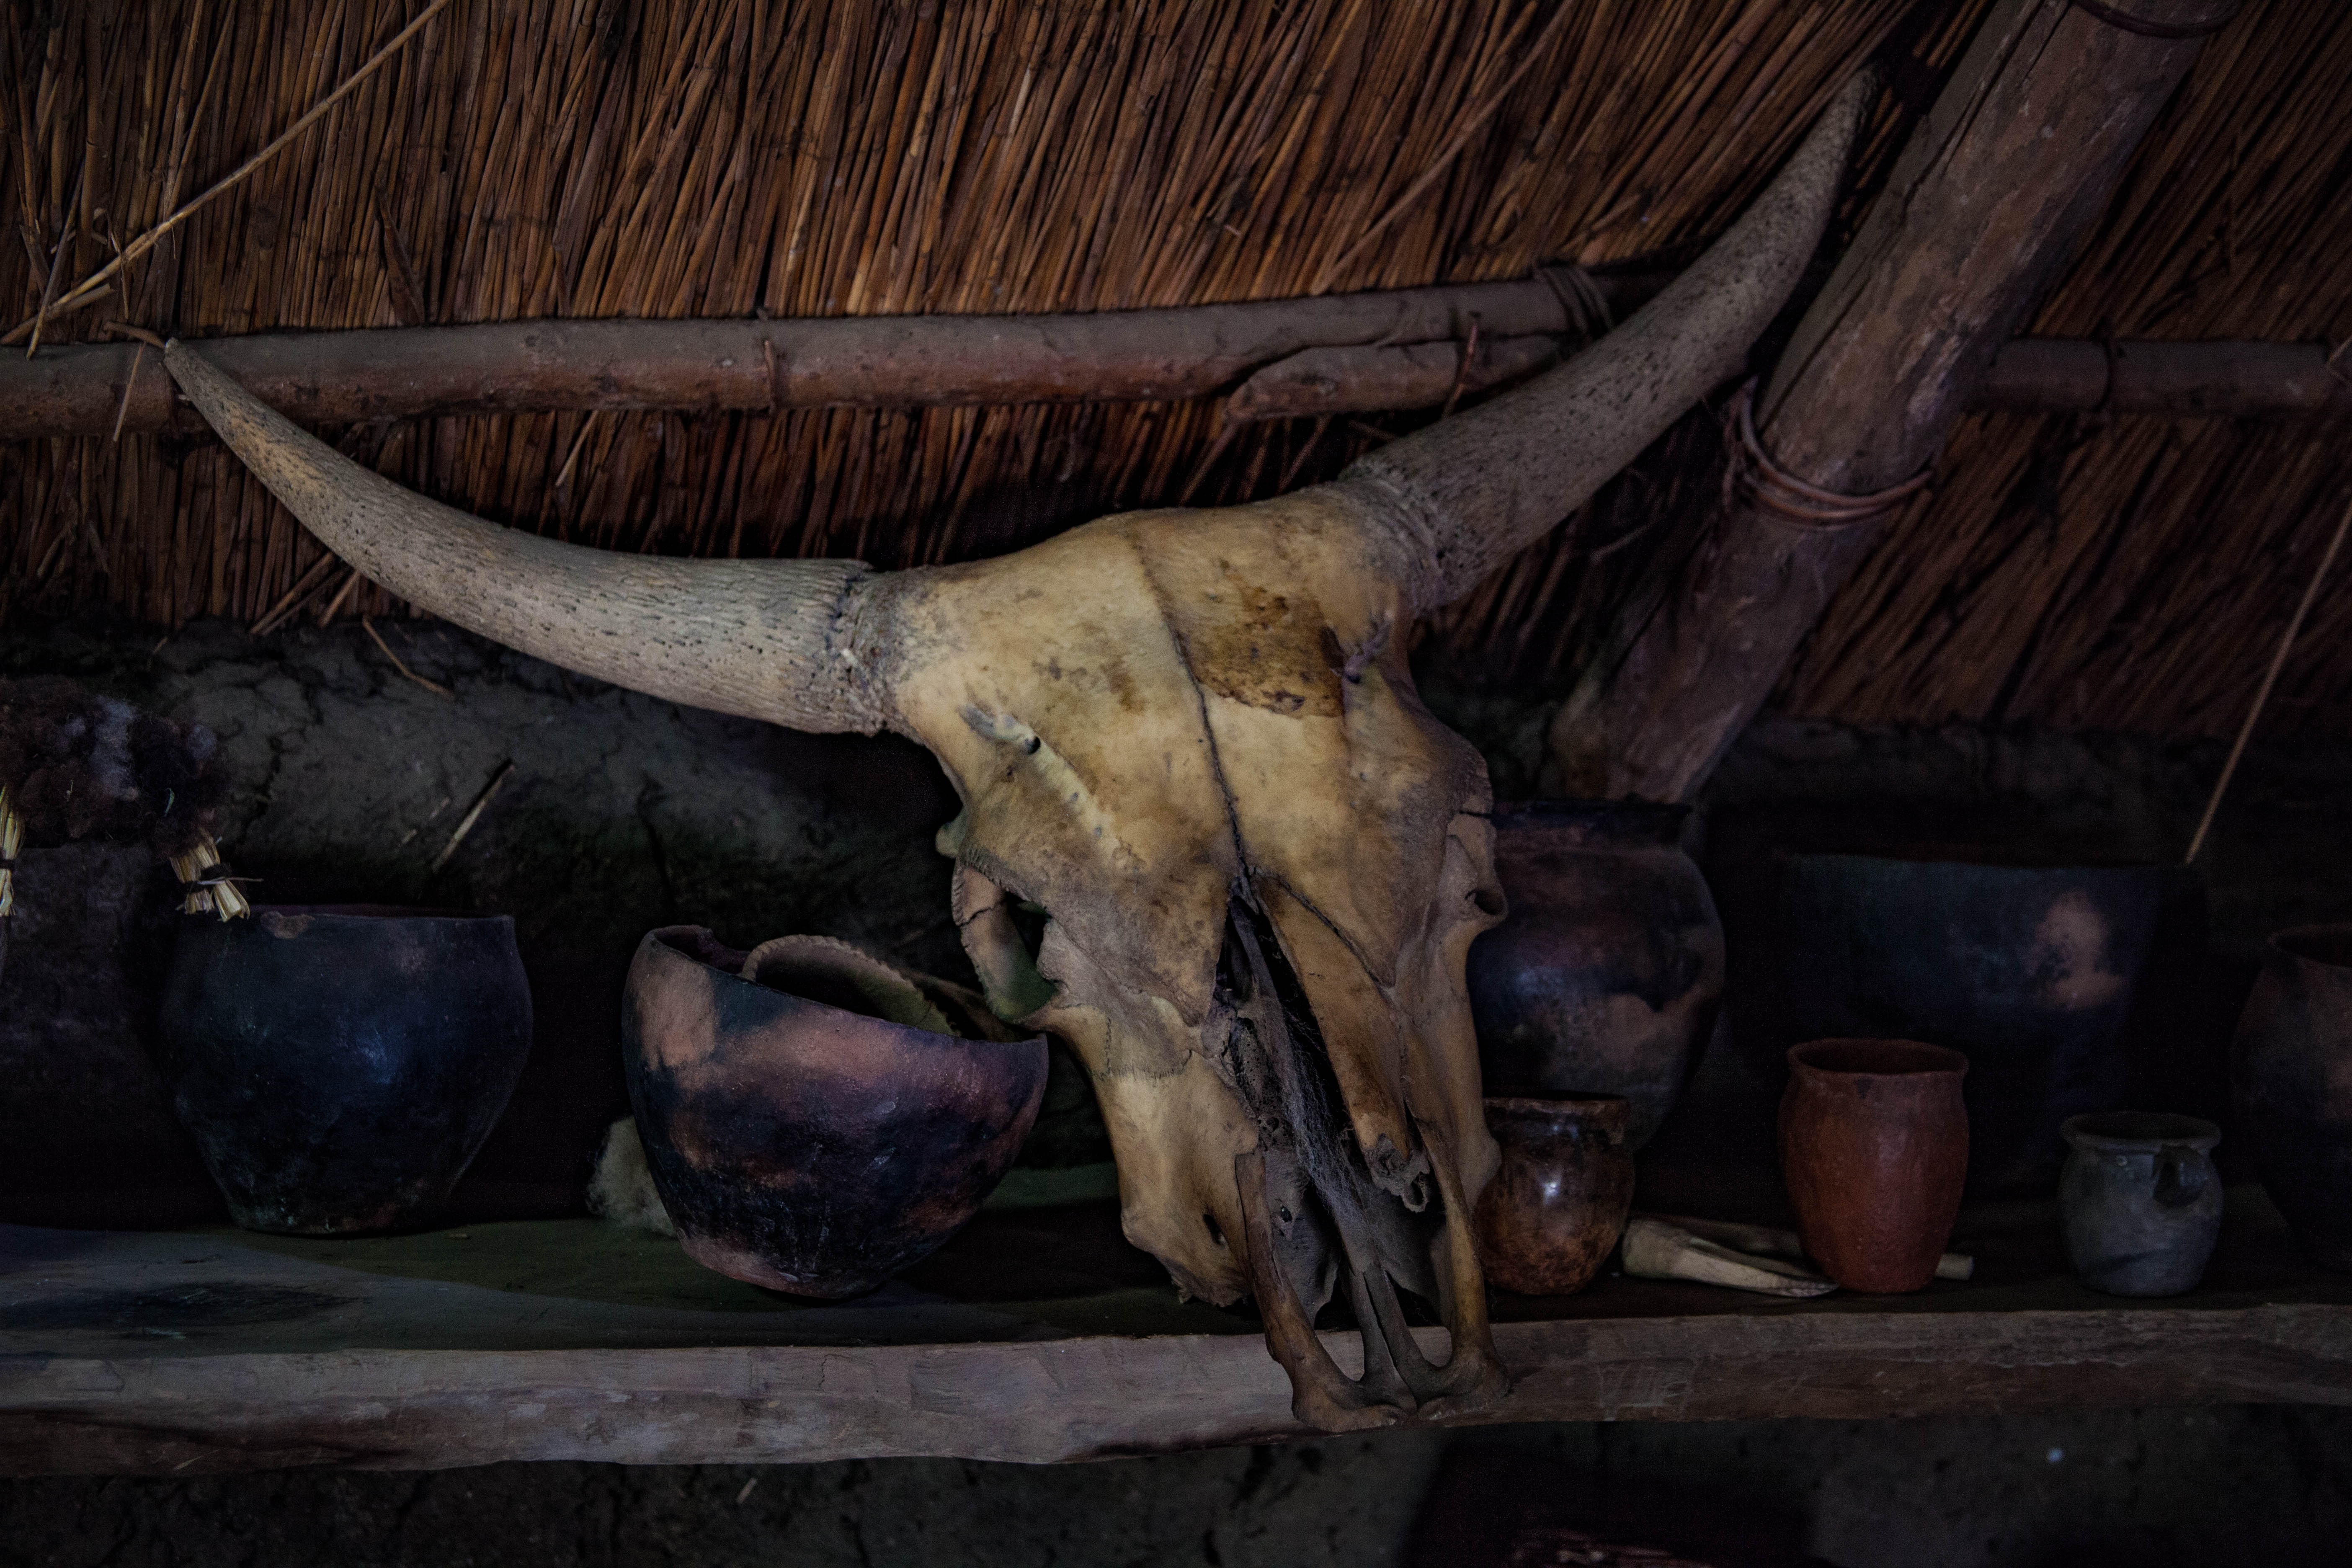
wood, vintage, antique, house, dark, formation, grunge, darkness, black, dead, death, pottery, skull, bone, art, head, skeleton, heritage, screenshot, neolithic, ancient history